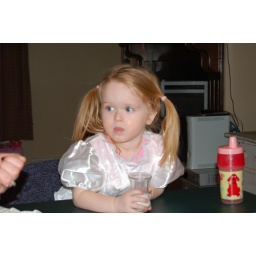
I have milk in a big girl glass